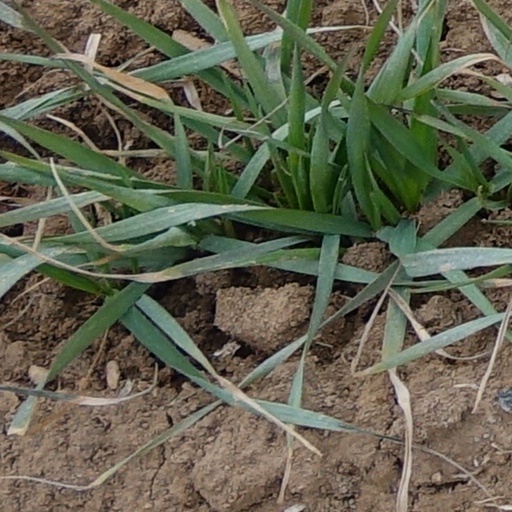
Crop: wheat